Rosen Kirilov

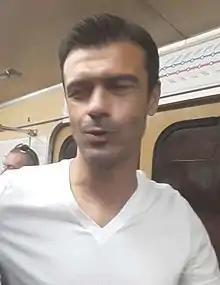
Kirilov in 2018

Rosen Yordanov Kirilov (born 4 January 1973 in Vidin) is a Bulgarian retired professional footballer who played as a defender, and later managed various clubs.